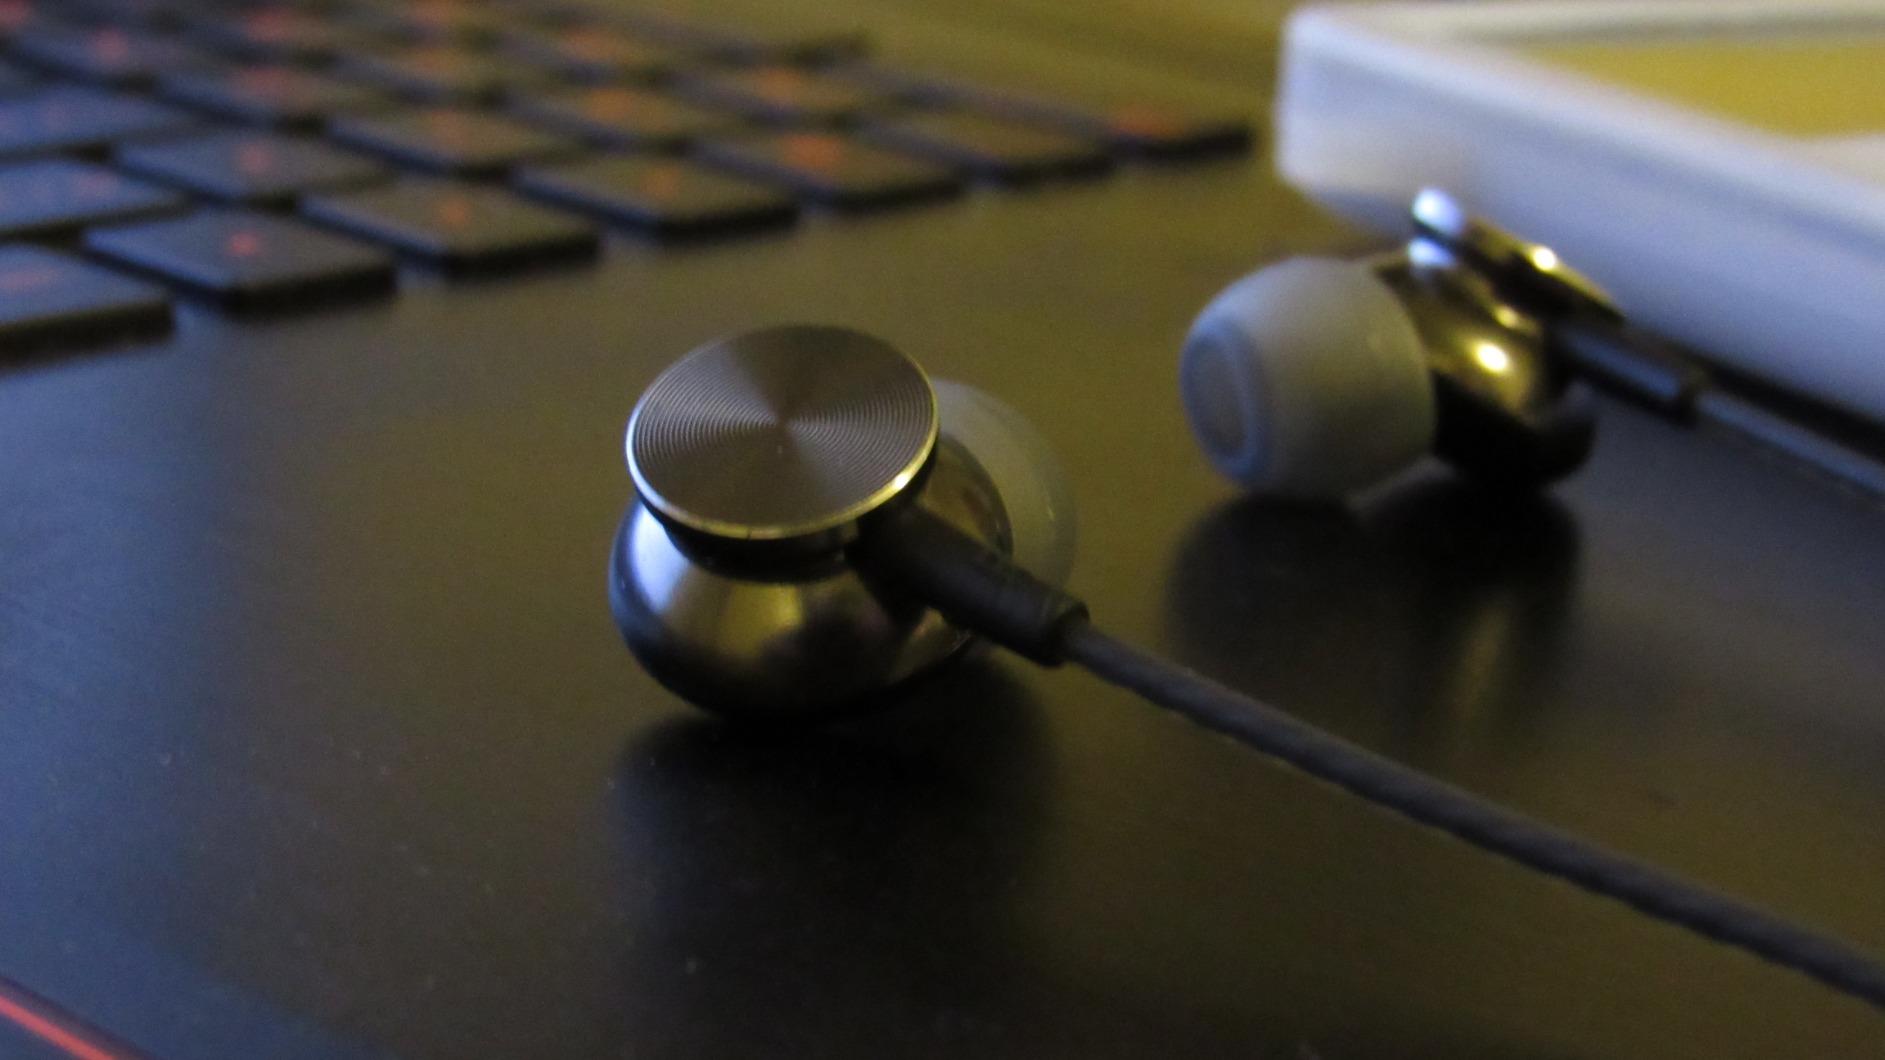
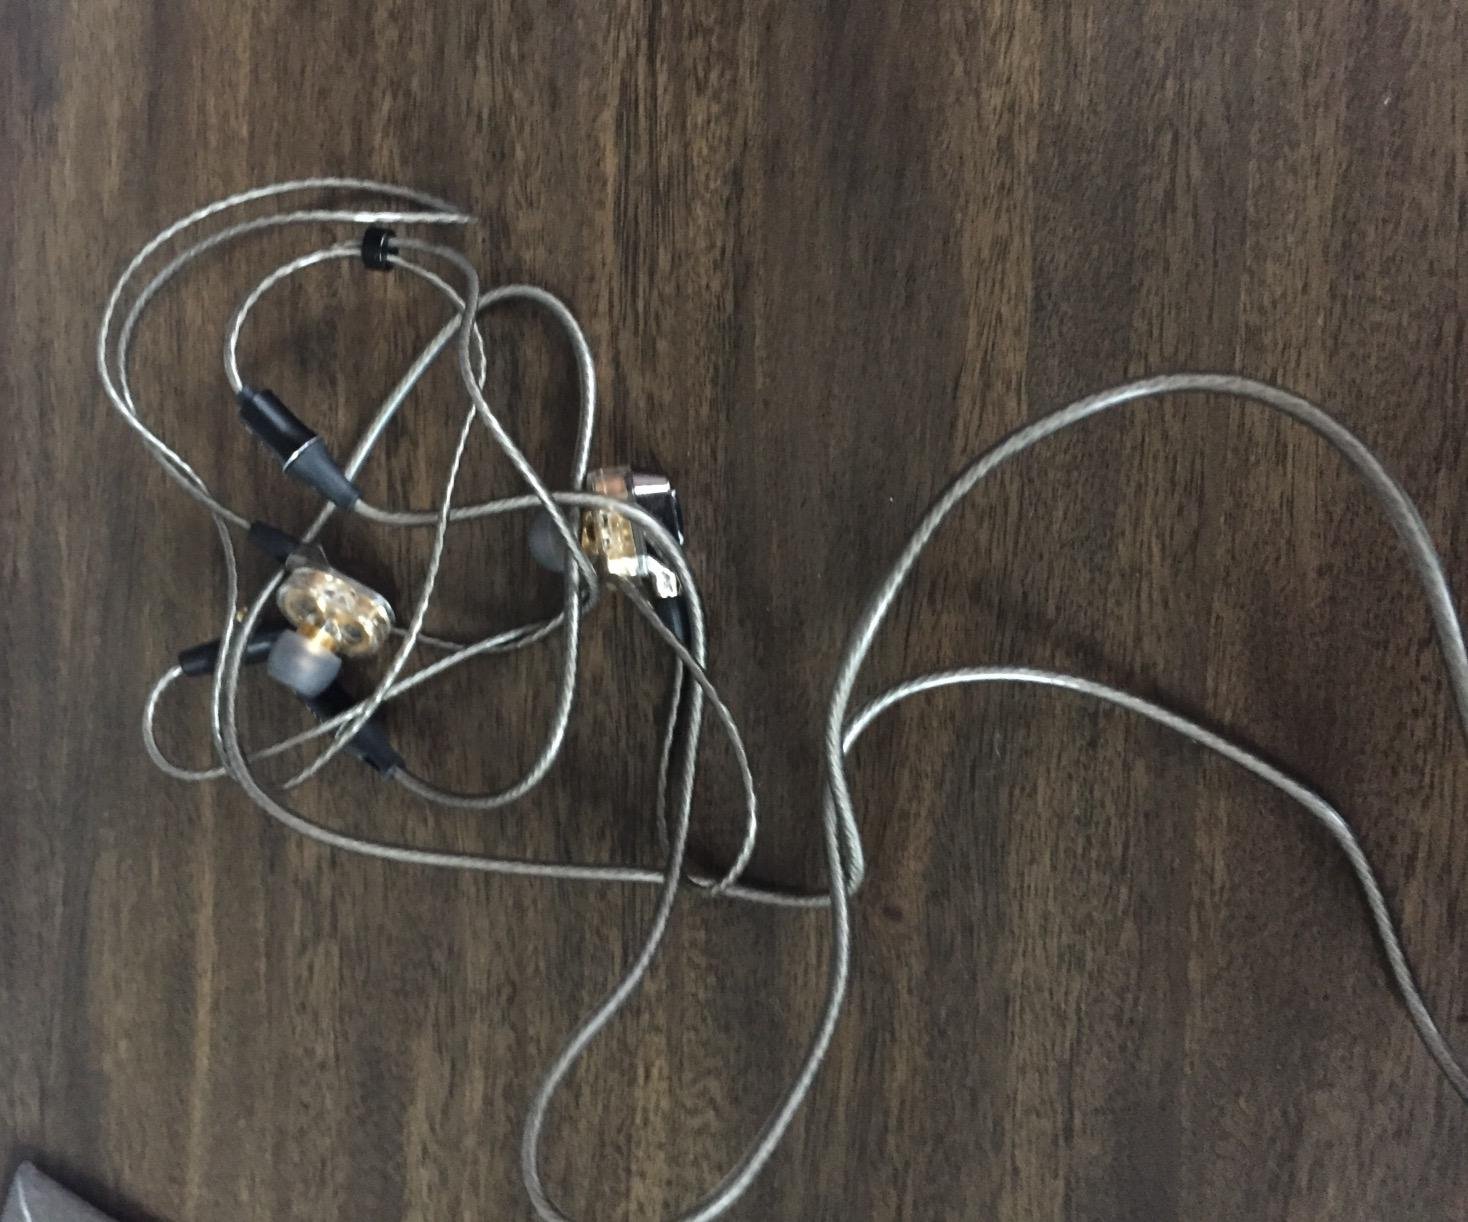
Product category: headphones
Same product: no